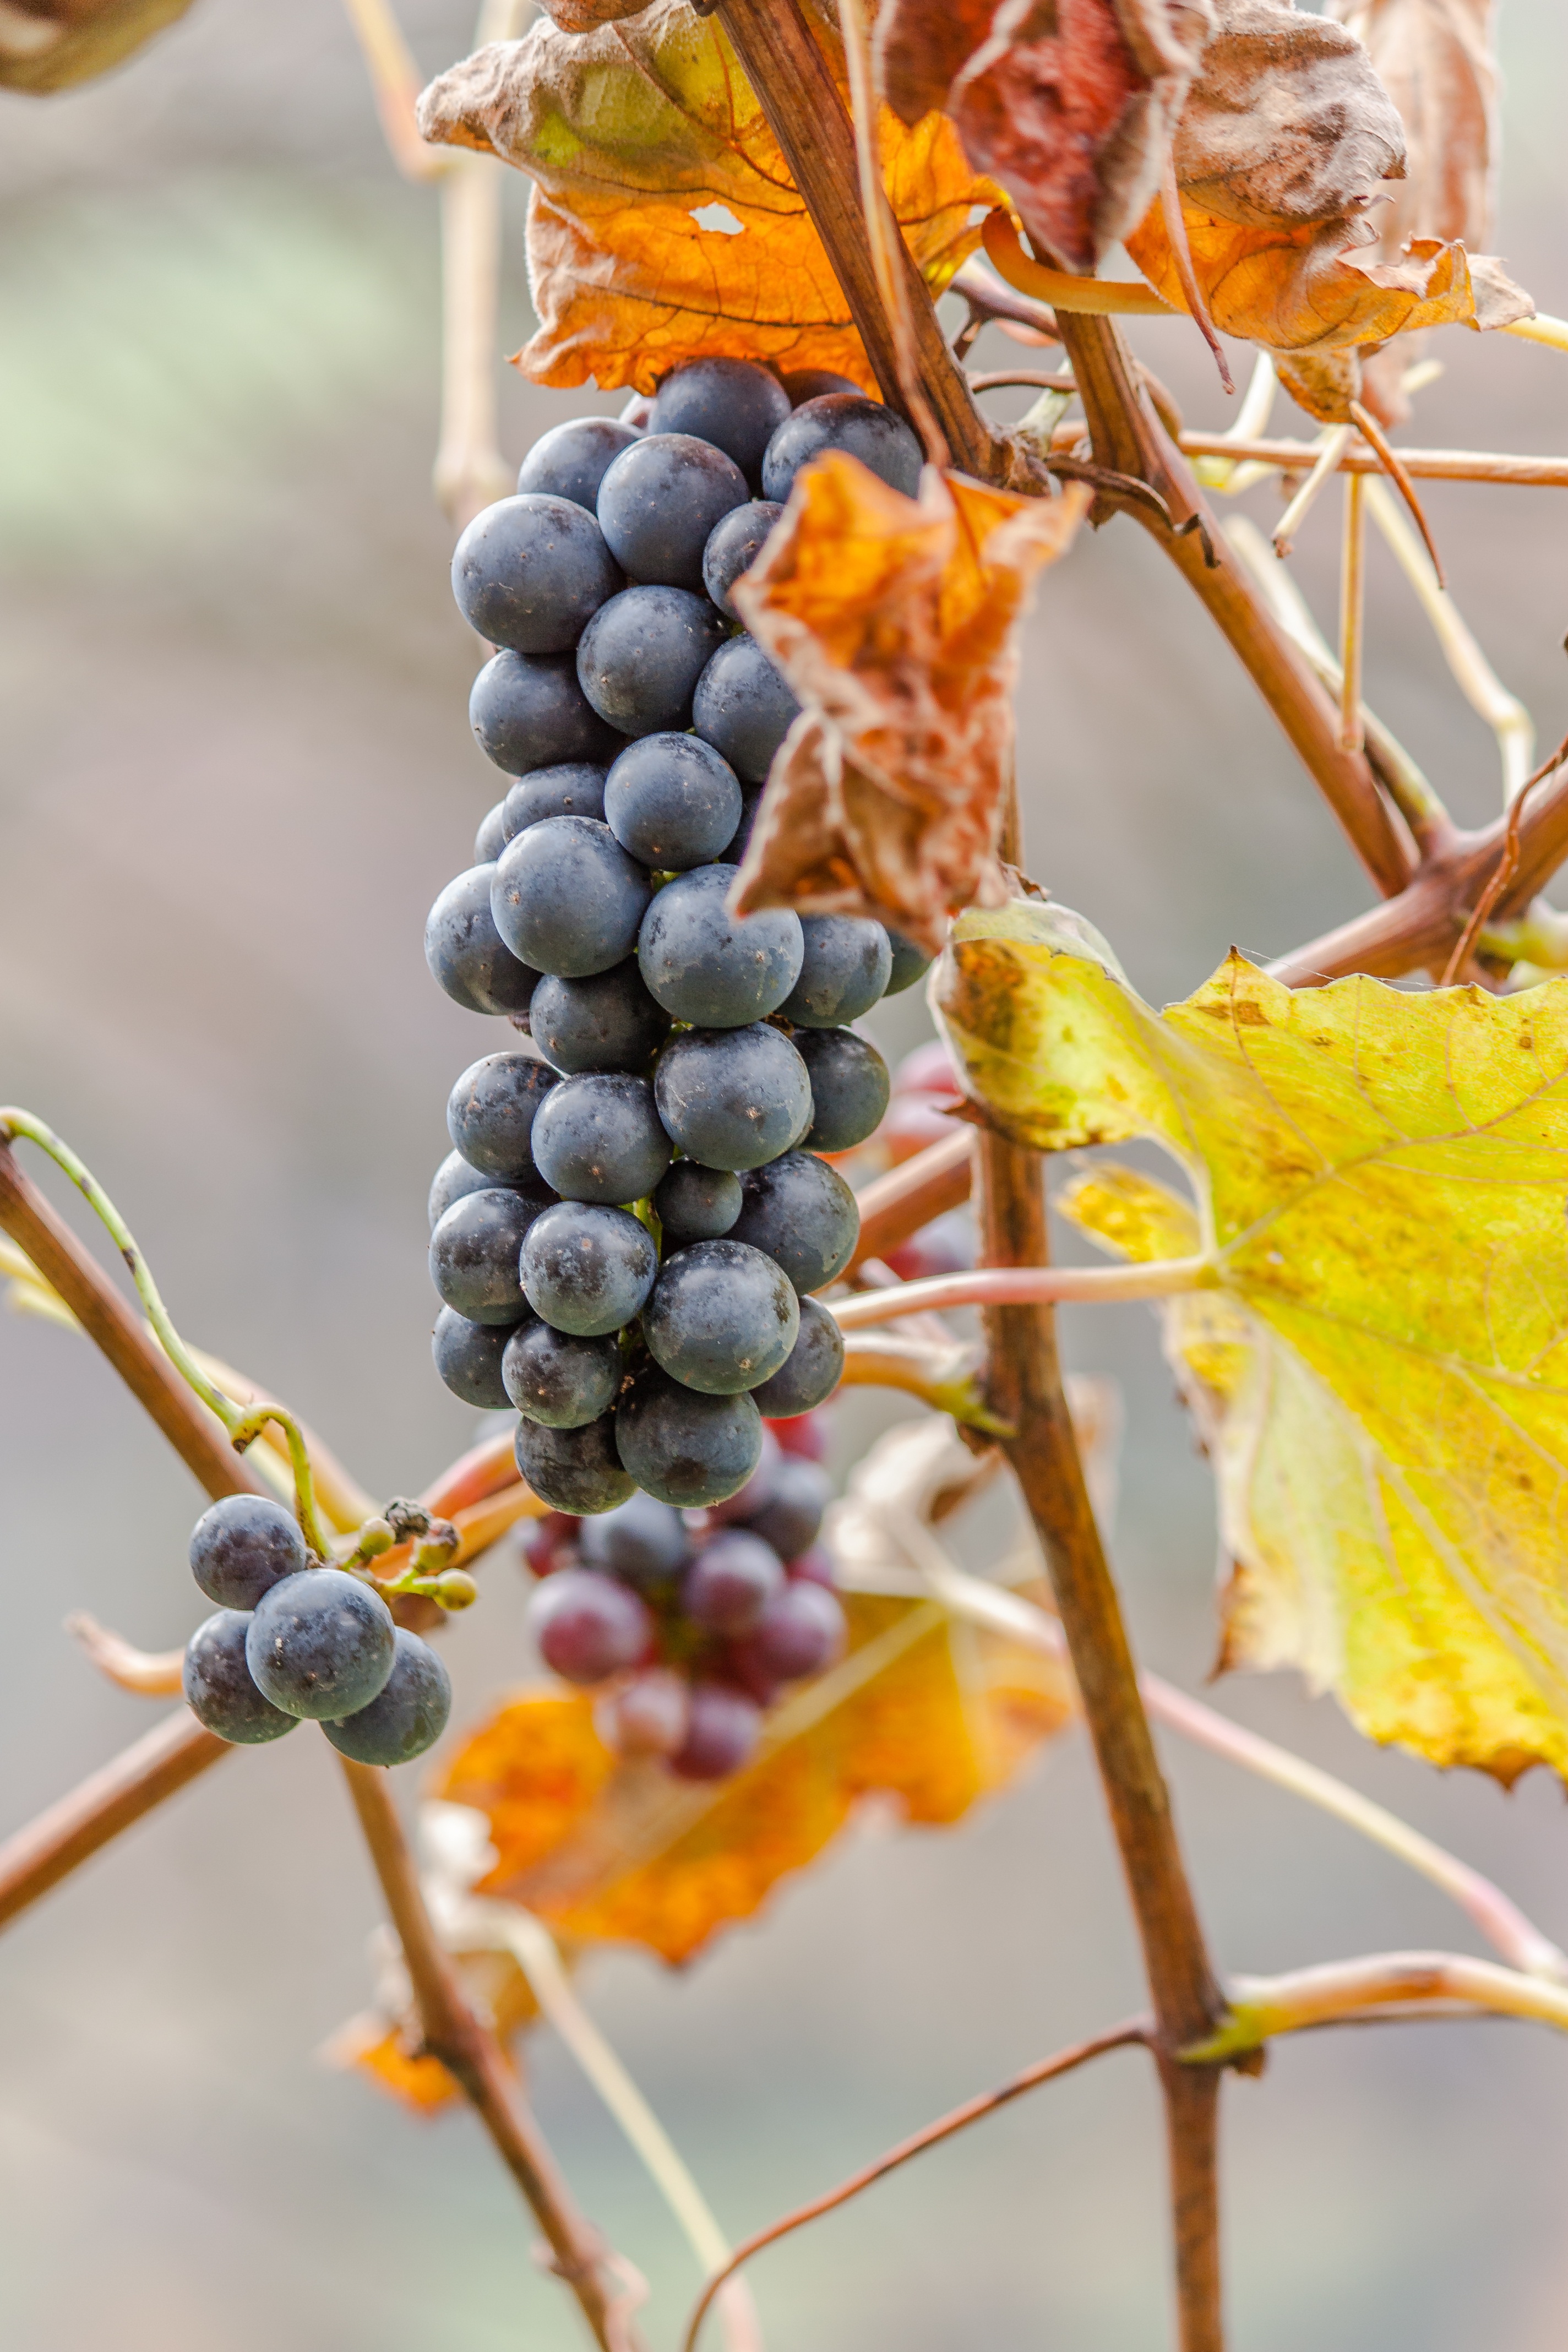
nature, branch, plant, grape, fruit, leaf, flower, food, produce, natural, autumn, black, season, leaves, grapes, flowering plant, vitis, land plant, grapevine family